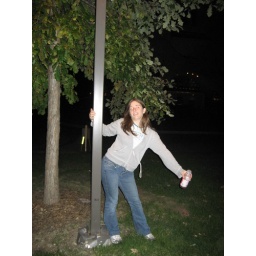
Emily continuing to fool around and no, that isn't alcohol in that water bottle of hers.